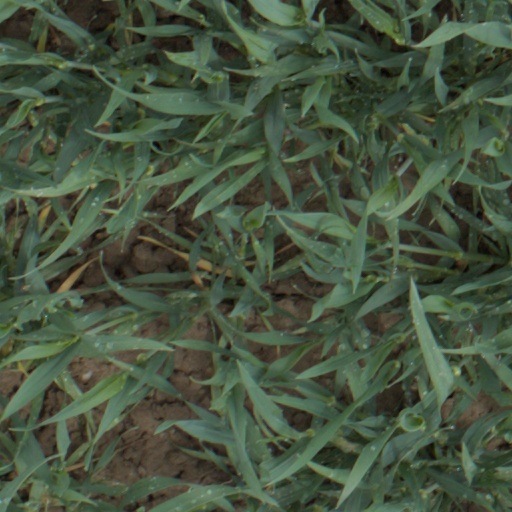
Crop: wheat